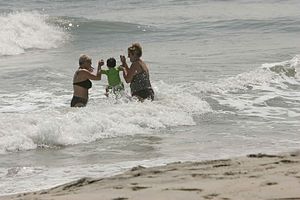
Baderåd / De 5 baderåd
Rådet: "Slip ikke børn af syne." Løst på denne måde.
Baderåd er et sæt råd for at forbedre sikkerheden ved svømning og ophold ved stranden og andre steder med vand.